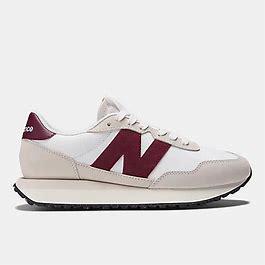
Brand: New
Model: Balance 237